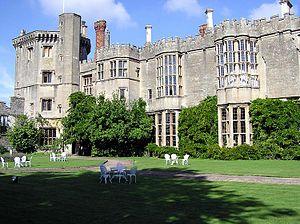
Henry, 1ᵉʳ baron Stafford fils aîné d’Edward Stafford et d’Éléonore, duchesse de Buckingham. Après l'exécution de son père, il s'efforça de rétablir la position de sa lignée et obtint le titre de Baron Stafford en 1547.